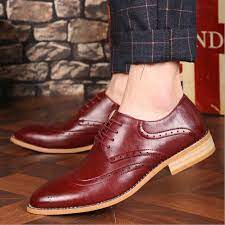
Label: Brogue